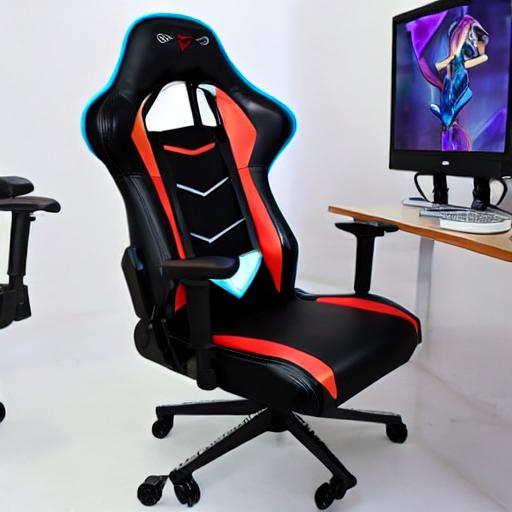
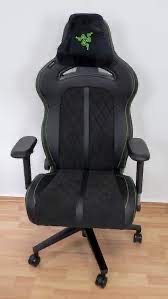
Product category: items_chair
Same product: no